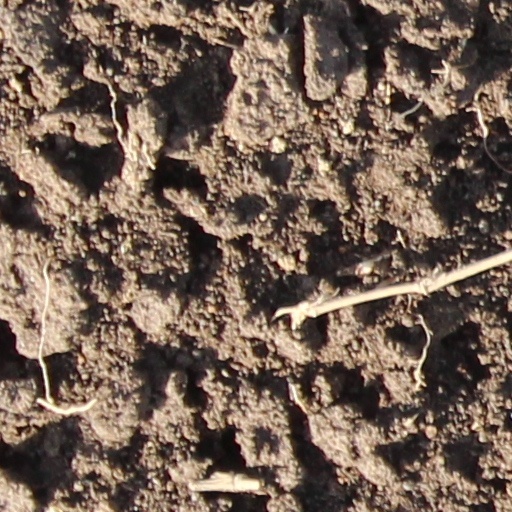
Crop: wheat